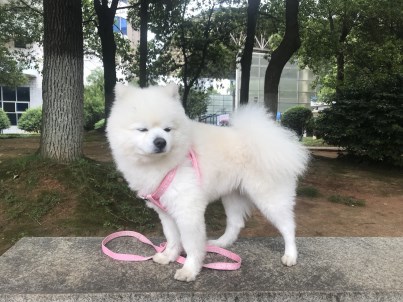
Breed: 1936-n000005-Pomeranian